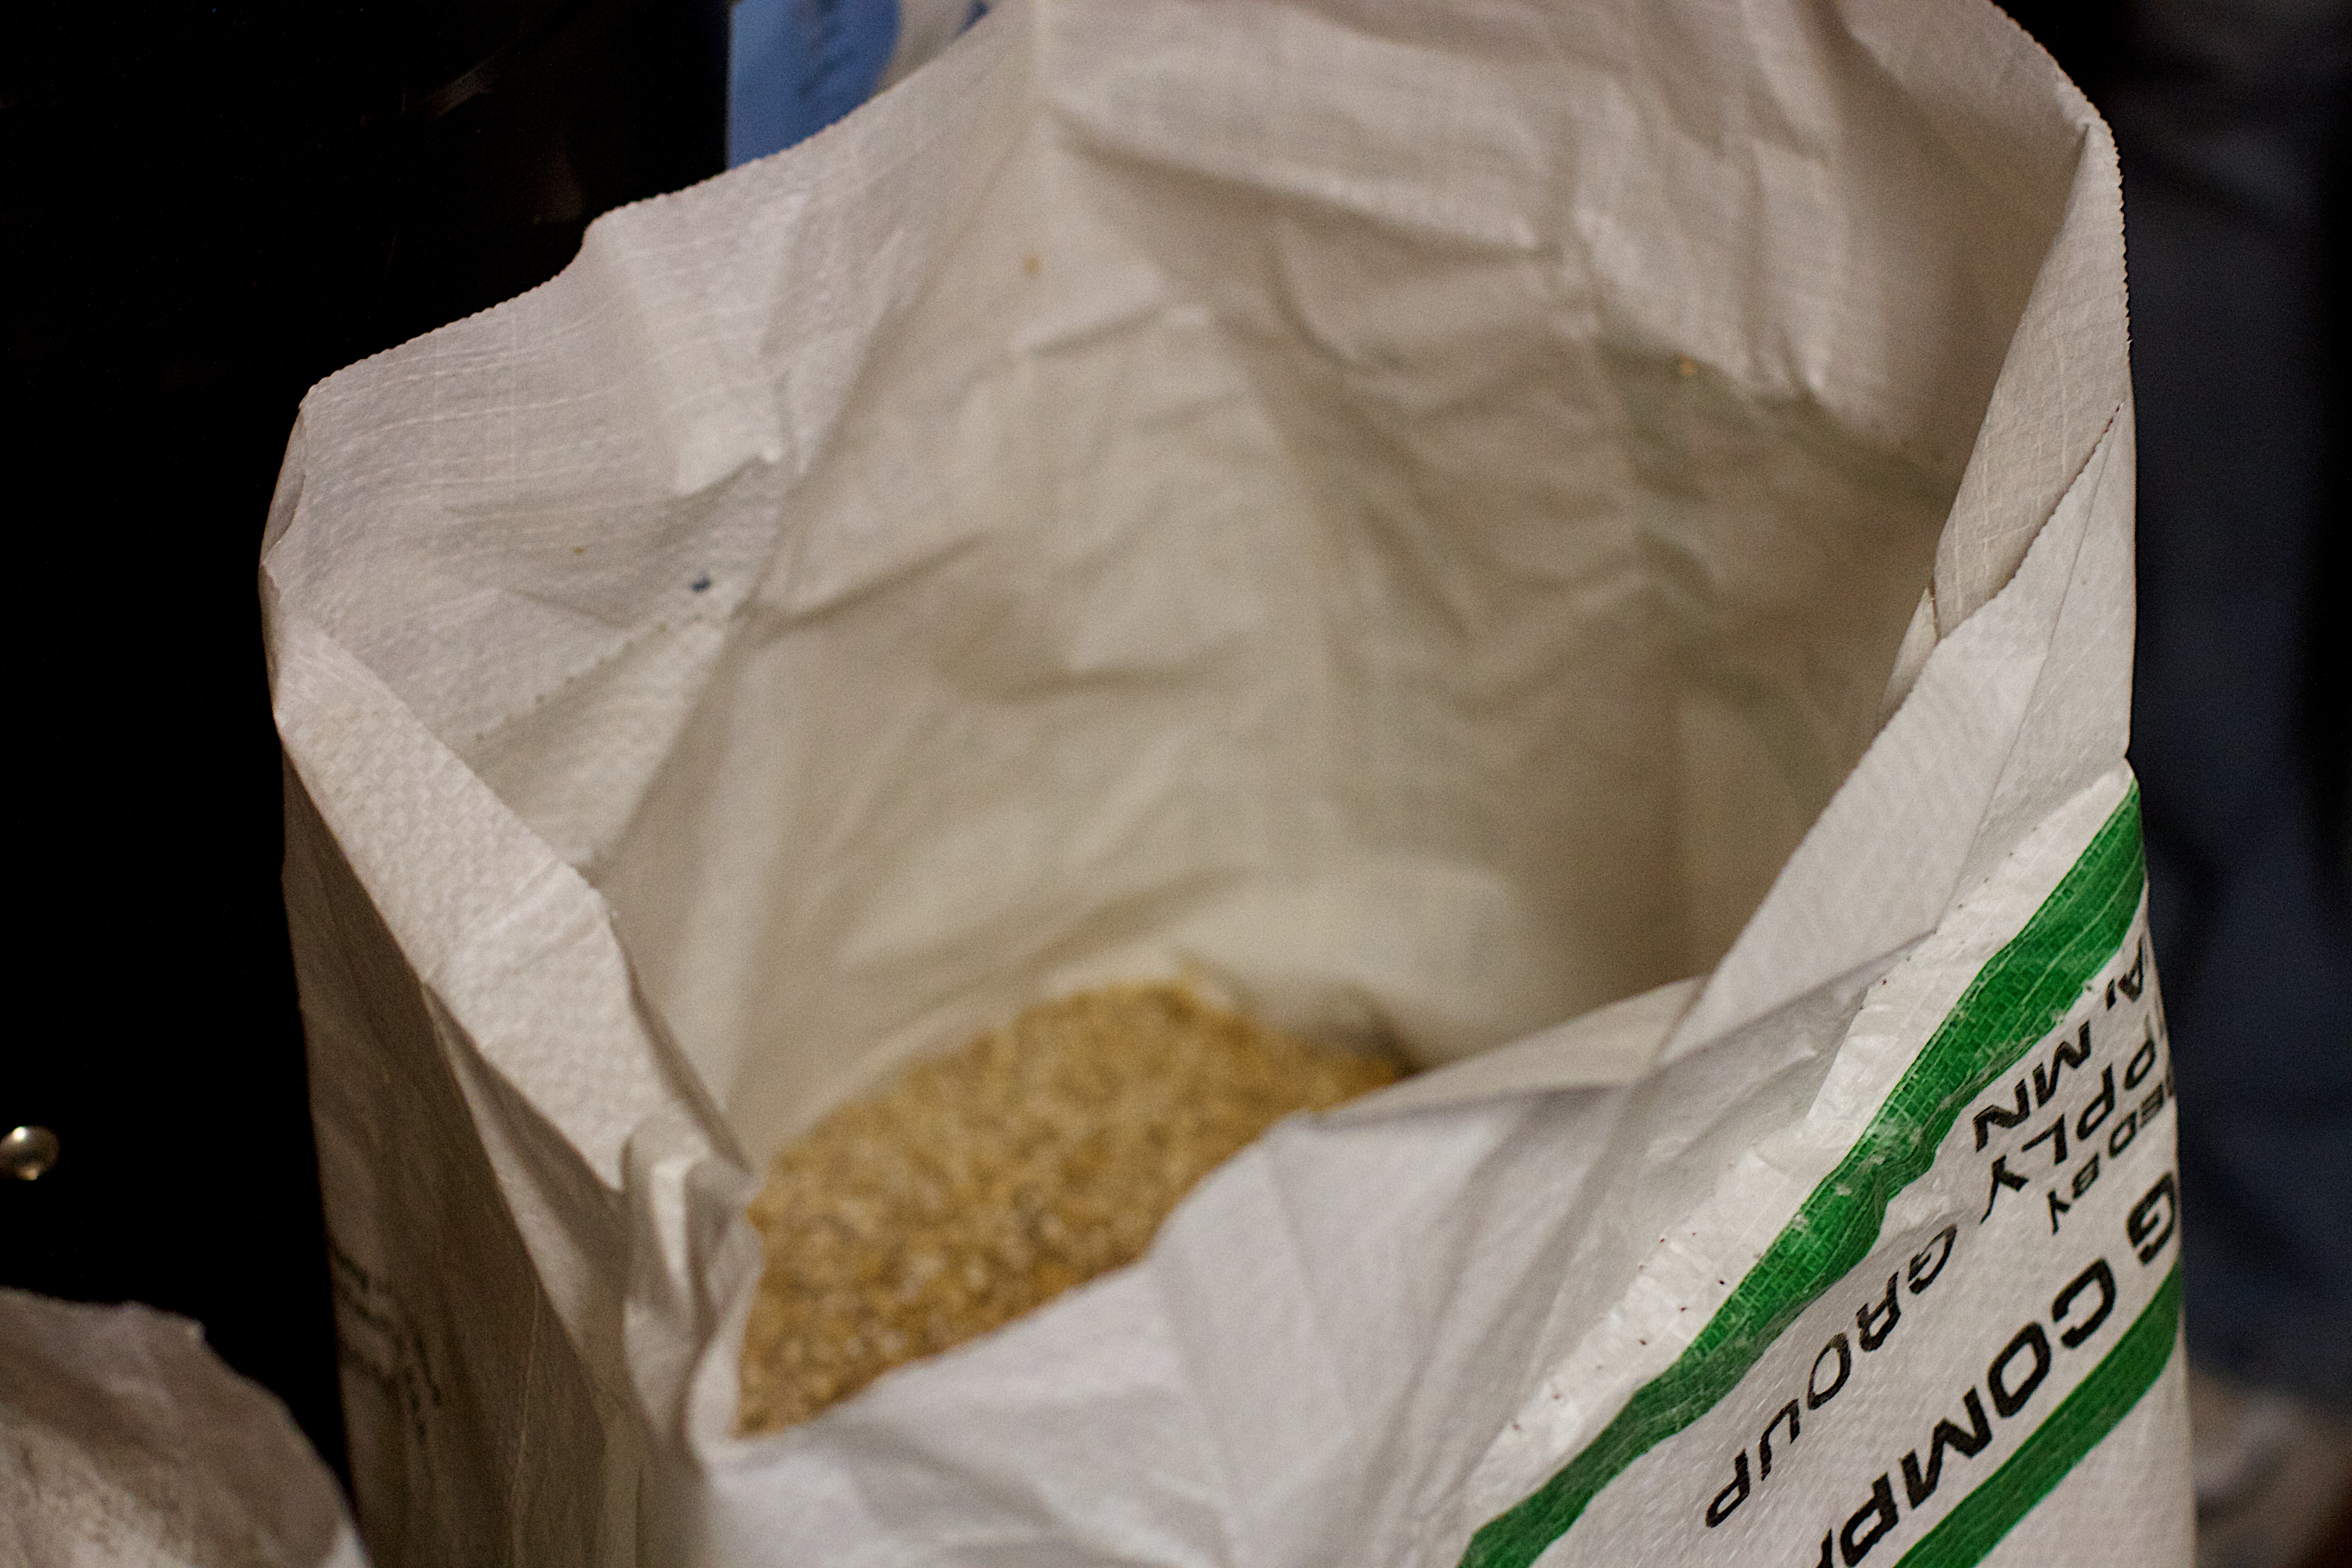
clothing, beer, thatbrewery